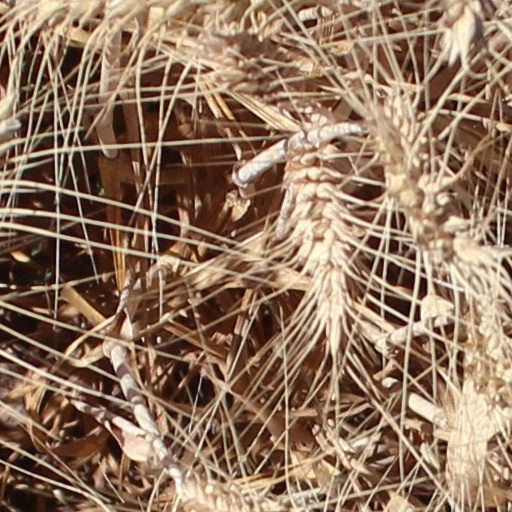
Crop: wheat